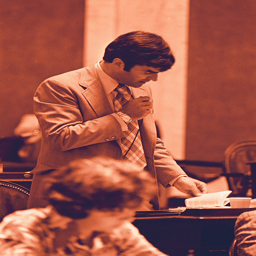
A man wearing a suit is standing and looking at a book.
A man standing up and looking at a book.
A man in a suit and tie standing behind a table.
A speaker reading from his notes while presenting
A man with a tie standing at a desk.